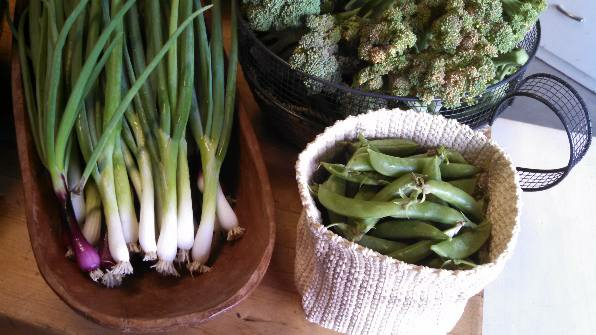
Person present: No